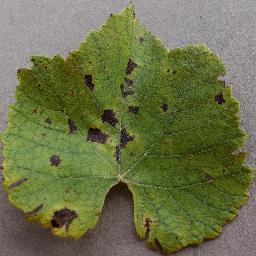
Label: Grape___Leaf_blight_(Isariopsis_Leaf_Spot)